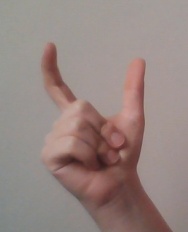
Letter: nun